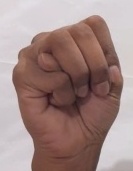
ASL sign: M